Trolleybuses in Sydney

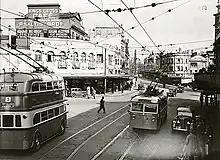
Two trolleybuses in Kings Cross in 1934

The Sydney trolleybus system in New South Wales consisted of two unconnected lines in the Eastern Suburbs and St George areas of Sydney.